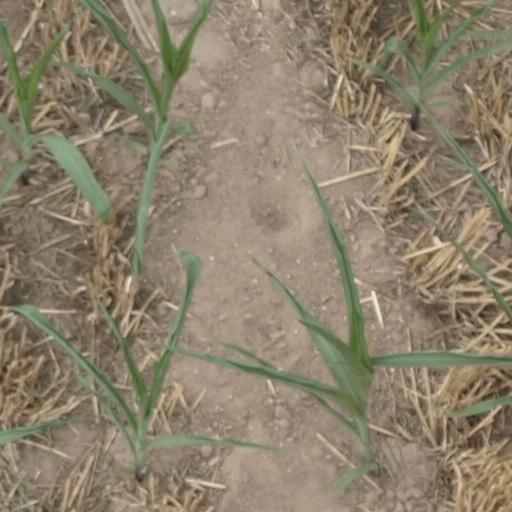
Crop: maize; corn